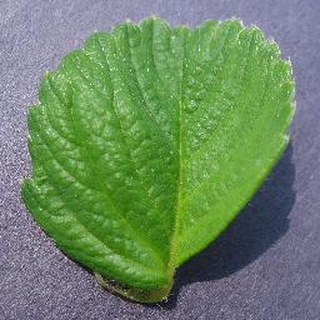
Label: healthy_strawberry